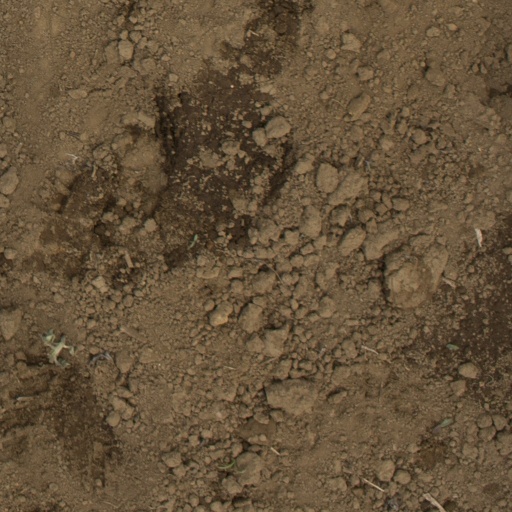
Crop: Jerusalem artichoke